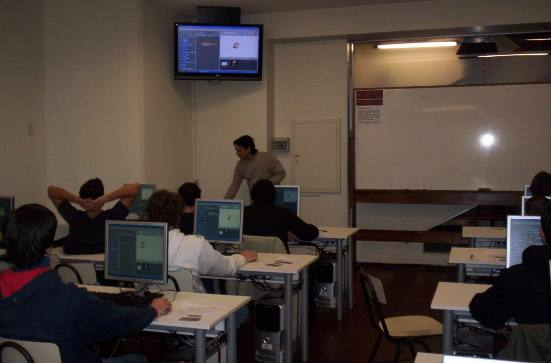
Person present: Yes